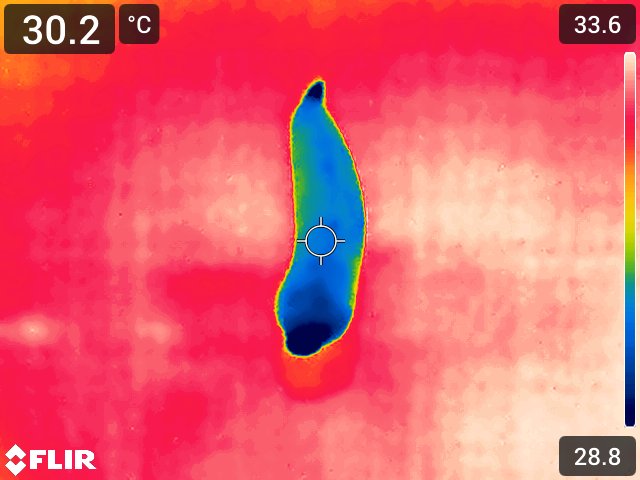
Maturity: adequate_matured